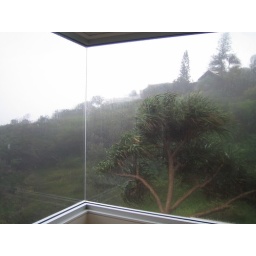
view from window seat in lower living room on rainy day